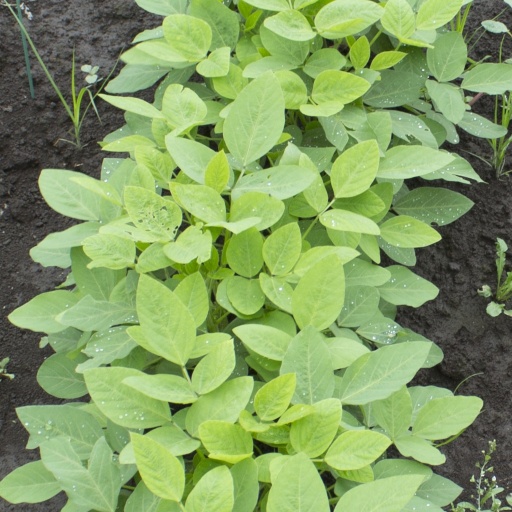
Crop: soybean